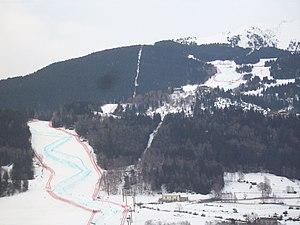
Christof Innerhofer, né le 17 décembre 1984 à Brunico, est un skieur alpin italien dont la carrière sportive débute en 1999. Polyvalent avec une préférence pour les disciplines de vitesse, il fait ses débuts en coupe du monde lors de la saison 2007 et remporte sa première épreuve en décembre 2008. Il compte à ce jour six victoires et quinze podiums dans trois disciplines différentes : la descente, le super G et le super combiné entre les saisons 2009 et 2013. Concernant les grands événements, il a participé aux Jeux olympiques 2010 à Vancouver avec pour meilleur résultat une sixième place en super G ainsi qu'aux Jeux olympiques 2014 à Sotchi, obtenant deux médailles, l'argent en descente et le bronze en super-combiné et compte trois participations aux championnats du monde. Lors des Mondiaux 2011, il est le skieur le plus médaillé avec une médaille de chaque couleur : l'or en super G, l'argent en super combiné et le bronze en descente.
Bormio est une commune située dans la province de Sondrio en Lombardie, en Haute Valteline.